Tramway to Malvarrosa

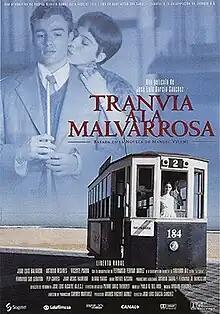
Theatrical release poster

Tramway to Malvarrosa is a 1996 Spanish coming-of-age drama film directed by José Luis García Sánchez and written by Rafael Azcona based on the 1994 novel by Manuel Vicent. It stars Liberto Rabal.